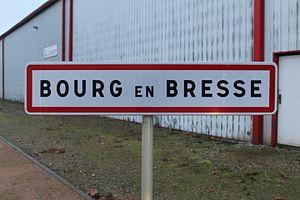
Panneau d'entrée dans Bourg-en-Bresse vers Cenord.
Bourg-en-Bresse est une commune française, préfecture du département de l'Ain en région Auvergne-Rhône-Alpes.